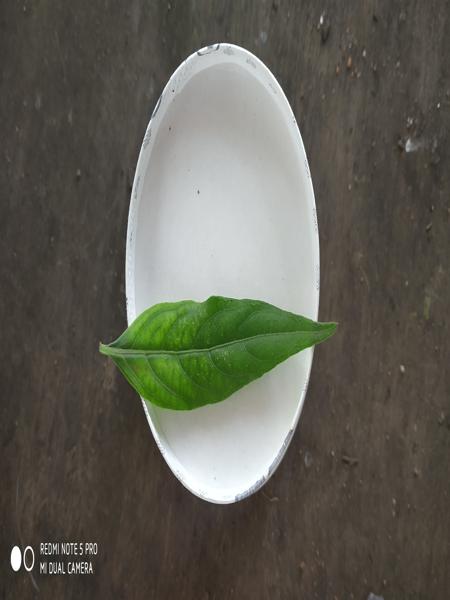
Plant: Nelavembu